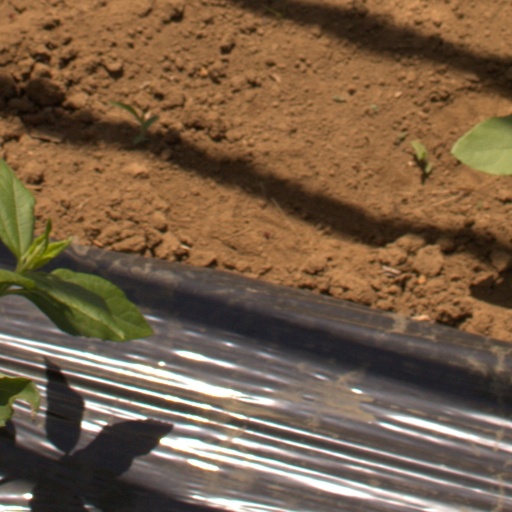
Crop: Jerusalem artichoke